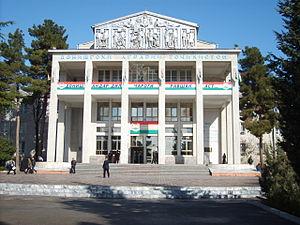
Douchanbé est la capitale du Tadjikistan. Sa population était estimée à 778 500 habitants en 2014. Elle porta le nom de Stalinabad de 1929 à 1961.